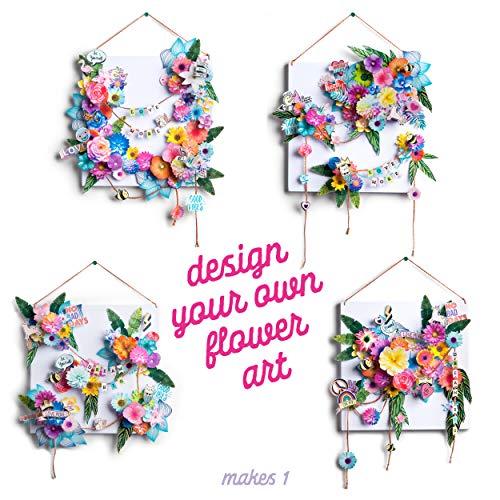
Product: Craft-tastic - Design Your Own Flower Art Canvas - Craft Kit - Arrange Paper Flowers & Pre-Cut Designs to Create Personalized Art
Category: Toys & Games | Arts & Crafts | Craft Kits
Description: COMPLETE ARTS and CRAFTS SET: The Craft-tastic Design Your Own Flower Art Set includes 227 pieces, including pre-cut paper flowers and cute extras to personalize your piece of art.
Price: $20.40
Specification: ProductDimensions:10x2x10inches|ItemWeight:9.6ounces|ShippingWeight:9.6ounces(Viewshippingratesandpolicies)|ASIN:B083B2LBL7|Manufacturerrecommendedage:8-16years